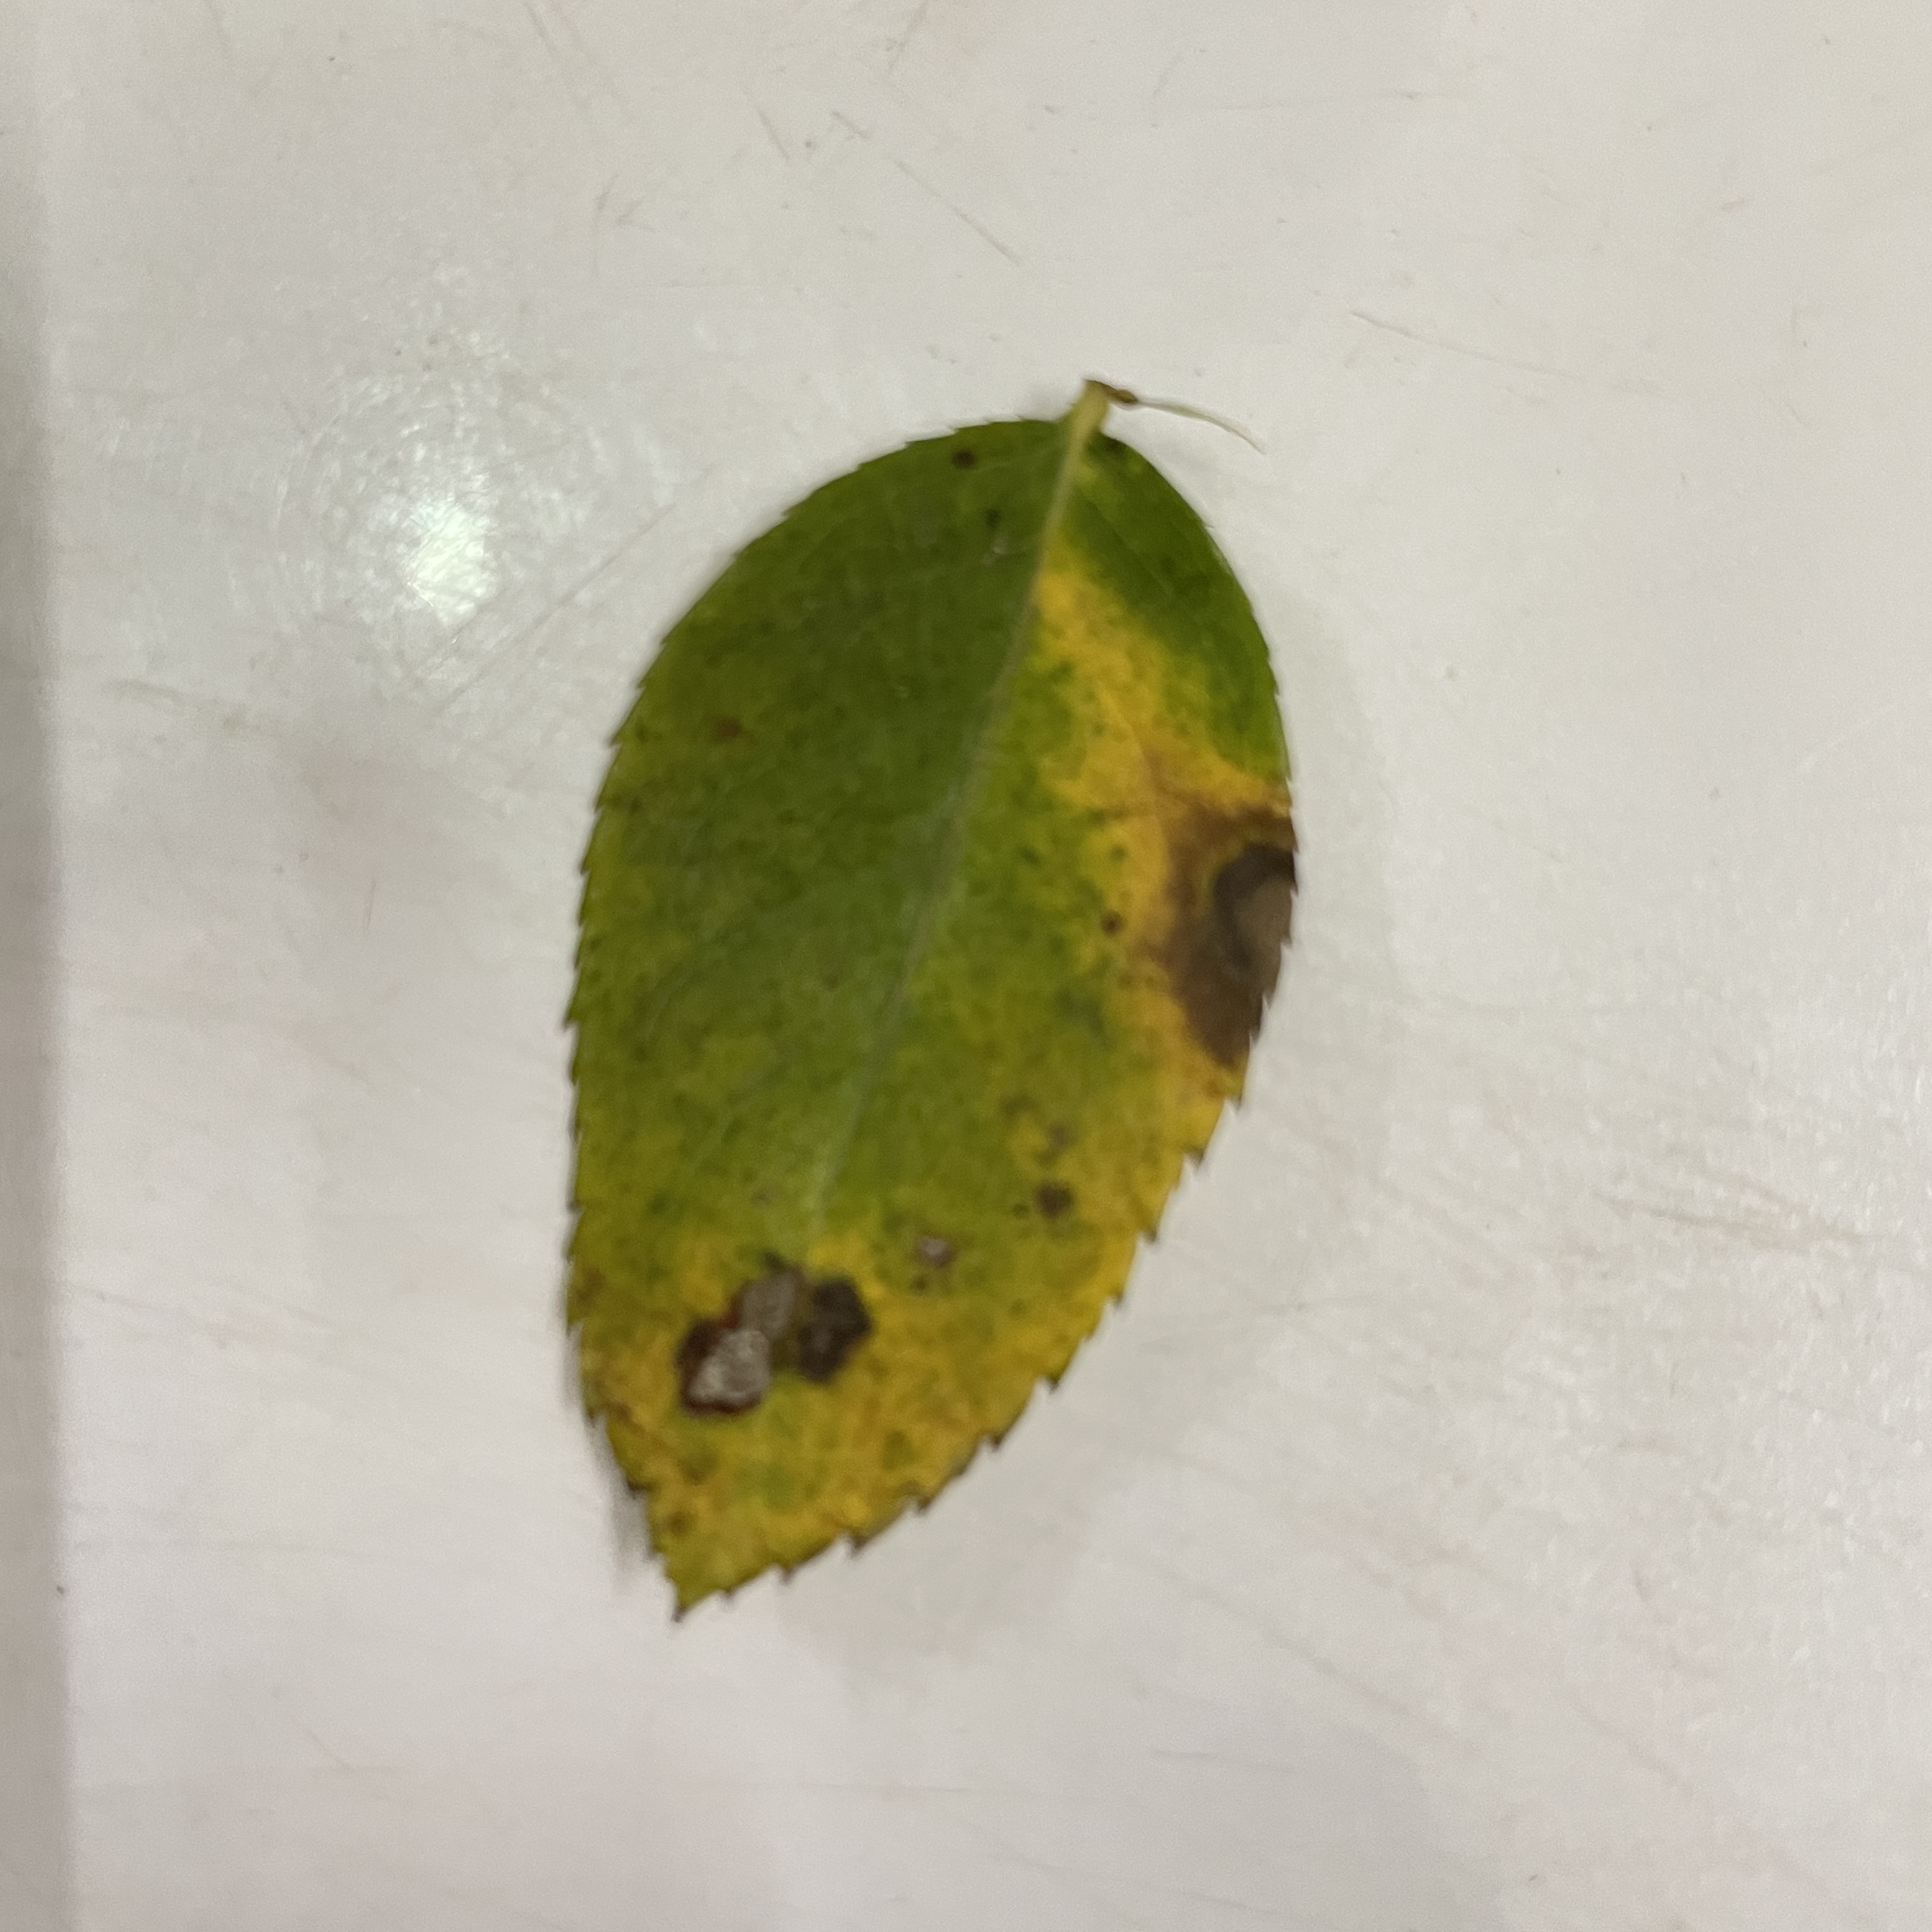
Label: Black Spot